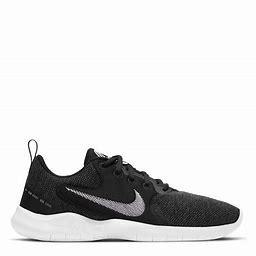
Brand: Nike
Model: Flex Experience Run 10